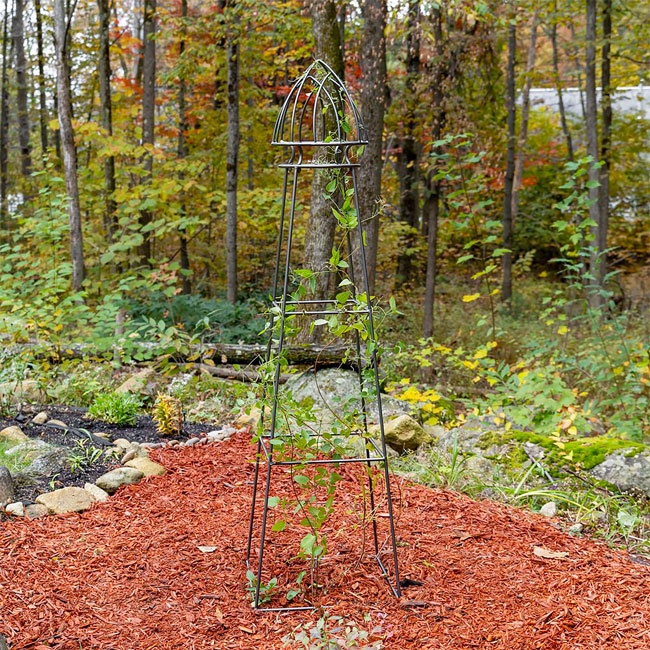
Achla Minar Pylon, 66"H
Set up a fantastic garden tower for your floral garden with this outstanding Achla Minar Pylon. Elegant garden tower design doubles as plant support and artistic statement Handcrafted wrought iron construction offers timeless durability and charm Ideal for entryways, driveways, or garden paths while adding bold vertical interest Supports climbing plants like mandevilla, jasmine, black-eyed Susan vine, and tea roses Perfect for vegetable gardens, and great for lifting cucumber or bean vines Graphite powder-coated finish provides excellent weather resistance Natural iron appearance complements classic and modern outdoor aesthetics Built for multiple seasons of reliable support for perennial growth Made in the USA Dimensions: 17.75" dia. x 65.5"H Mounting: place on level surface Construction: wrought iron
Brand: Achla Designs
Category: Home & Garden > Lawn & Garden > Outdoor Living > Outdoor Structures > Garden Arches, Trellises, Arbors & Pergolas > Trellises